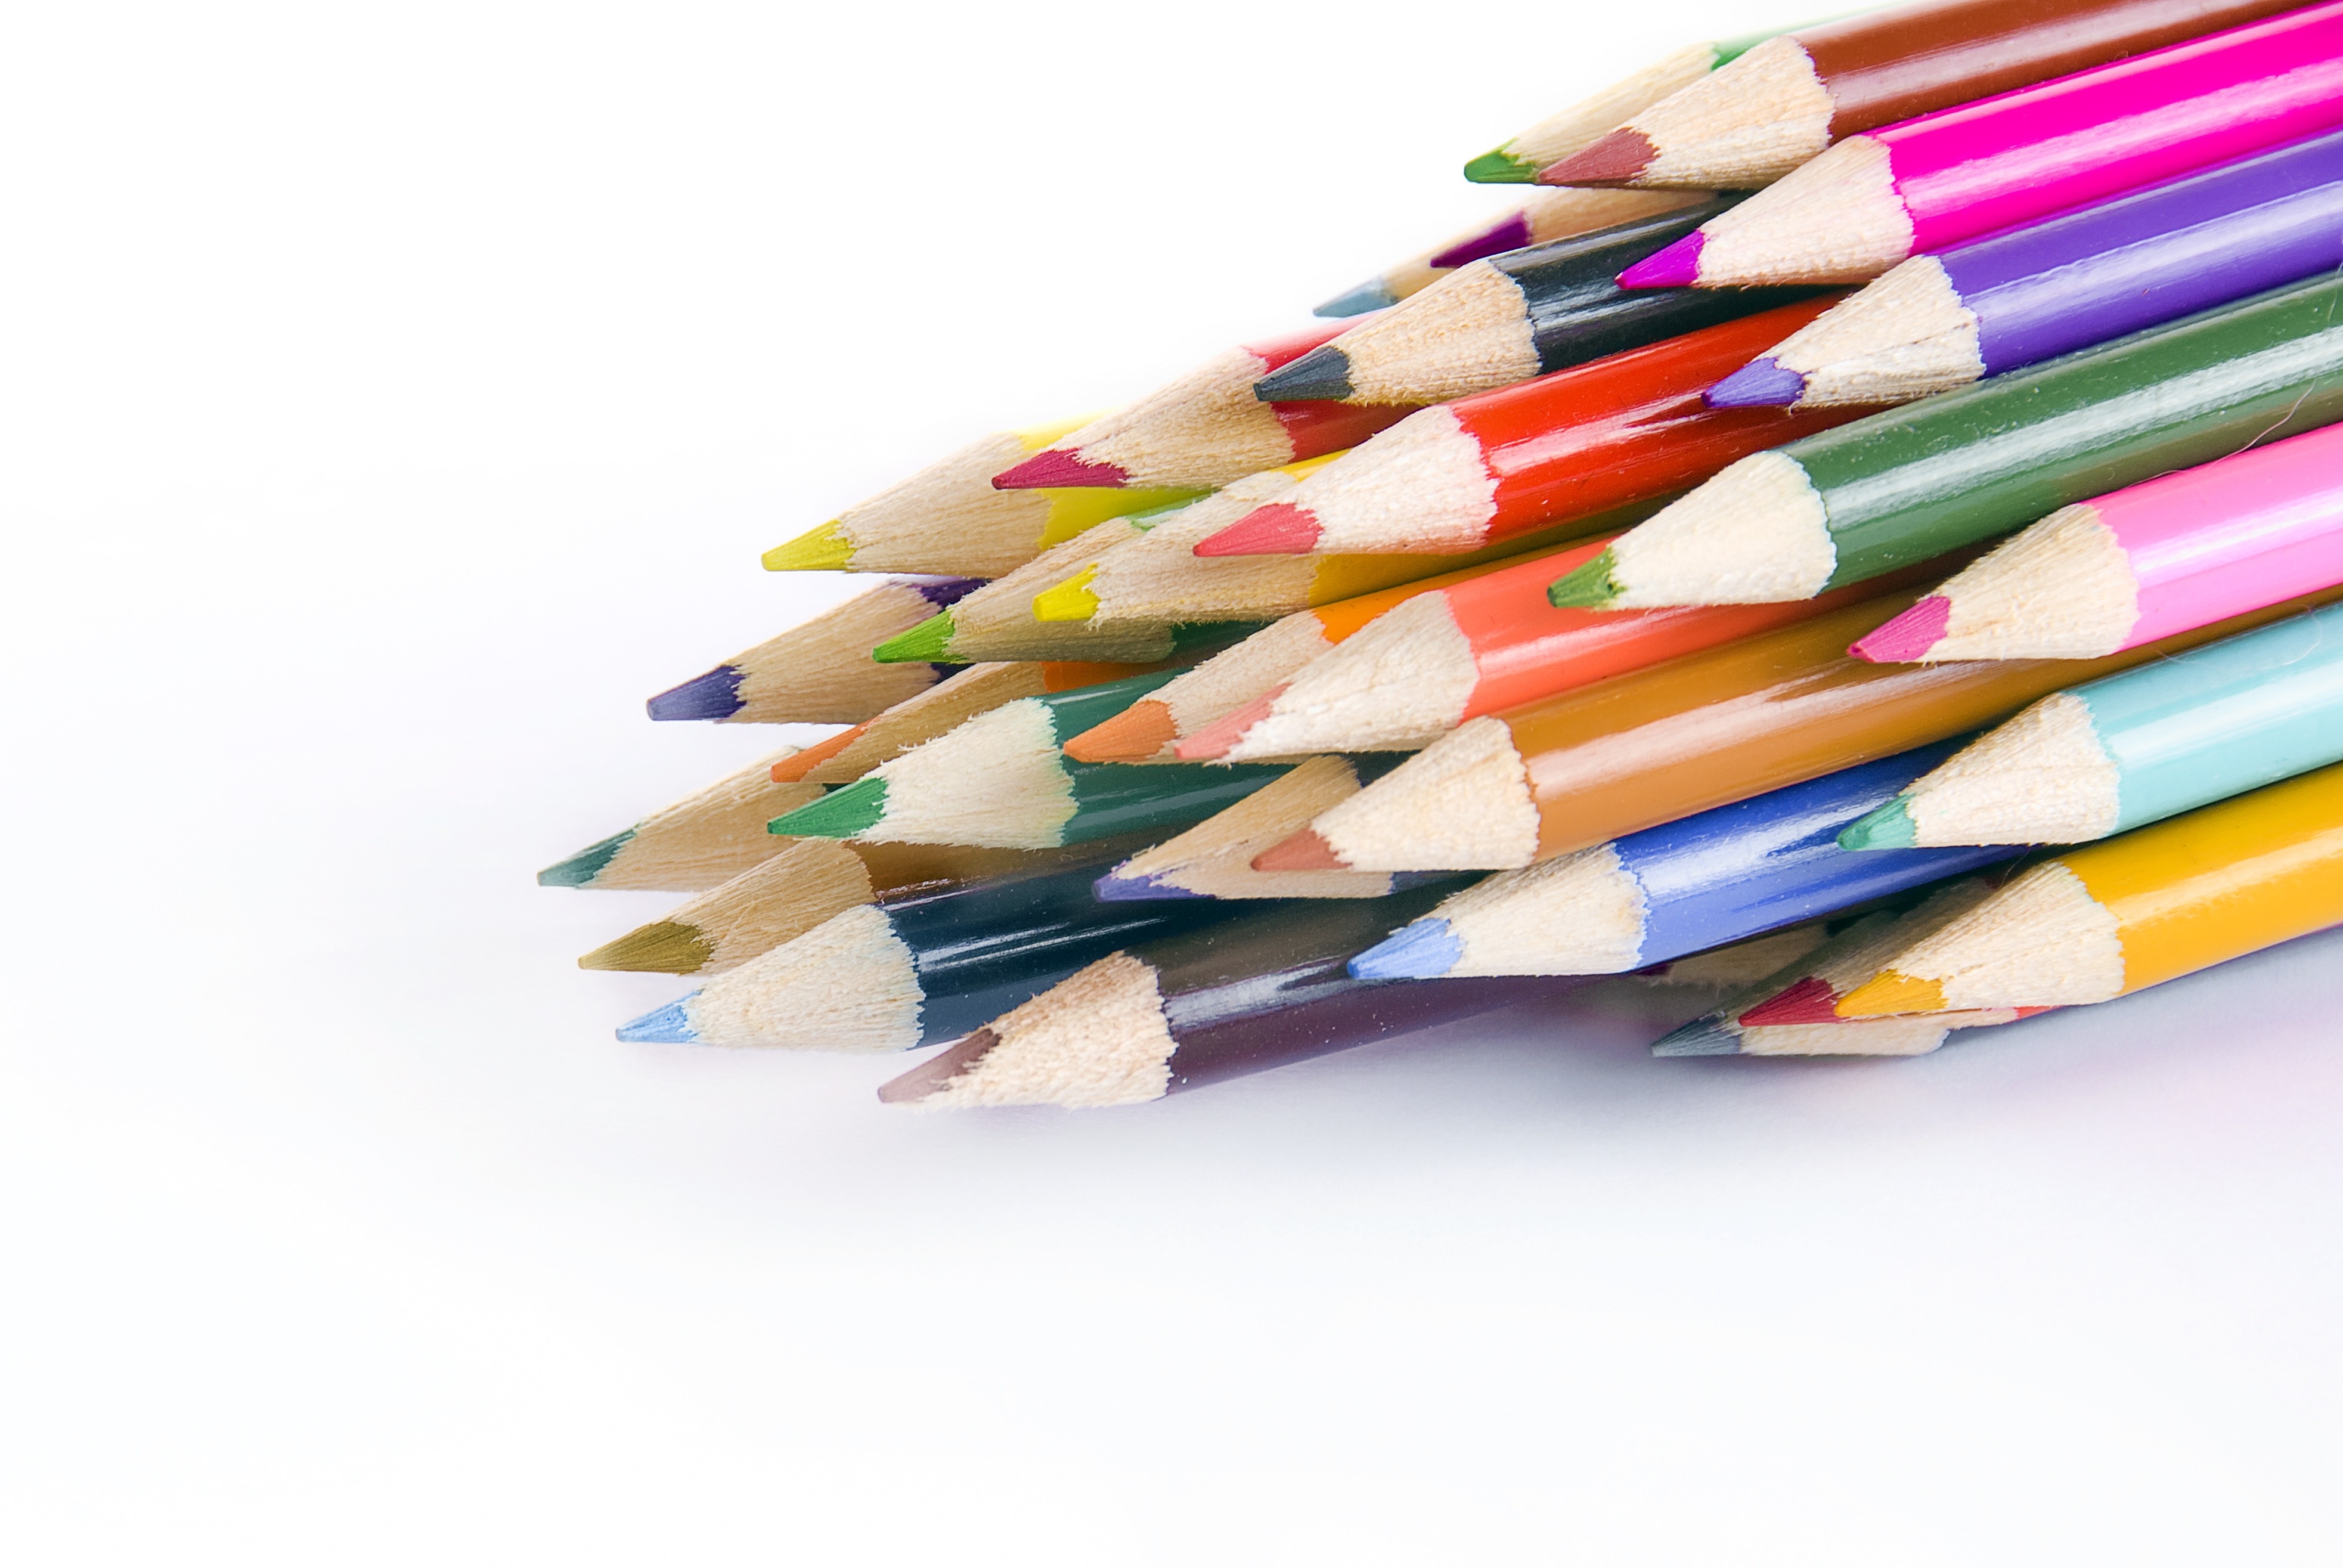
pencil, color, sketch, school, pencils, draw, office supplies